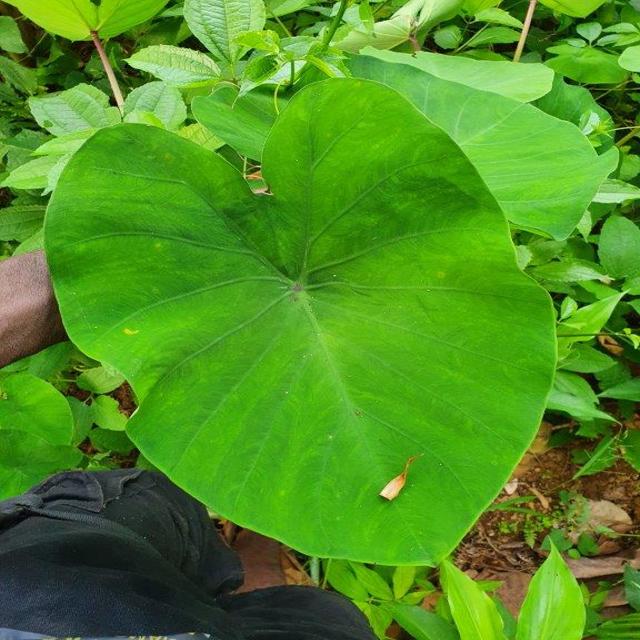
Label: Healthy